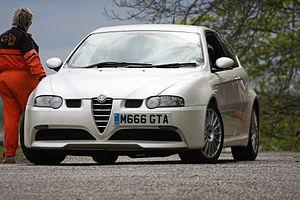
L'Alfa Romeo 147 est une automobile compacte de la même gamme que l'Audi A3 construite de 2000 à 2010. Elle a succédé aux modèles 145/146 et a été remplacée par la Giulietta. Elle a remporté le trophée européen de la voiture de l'année en 2001.